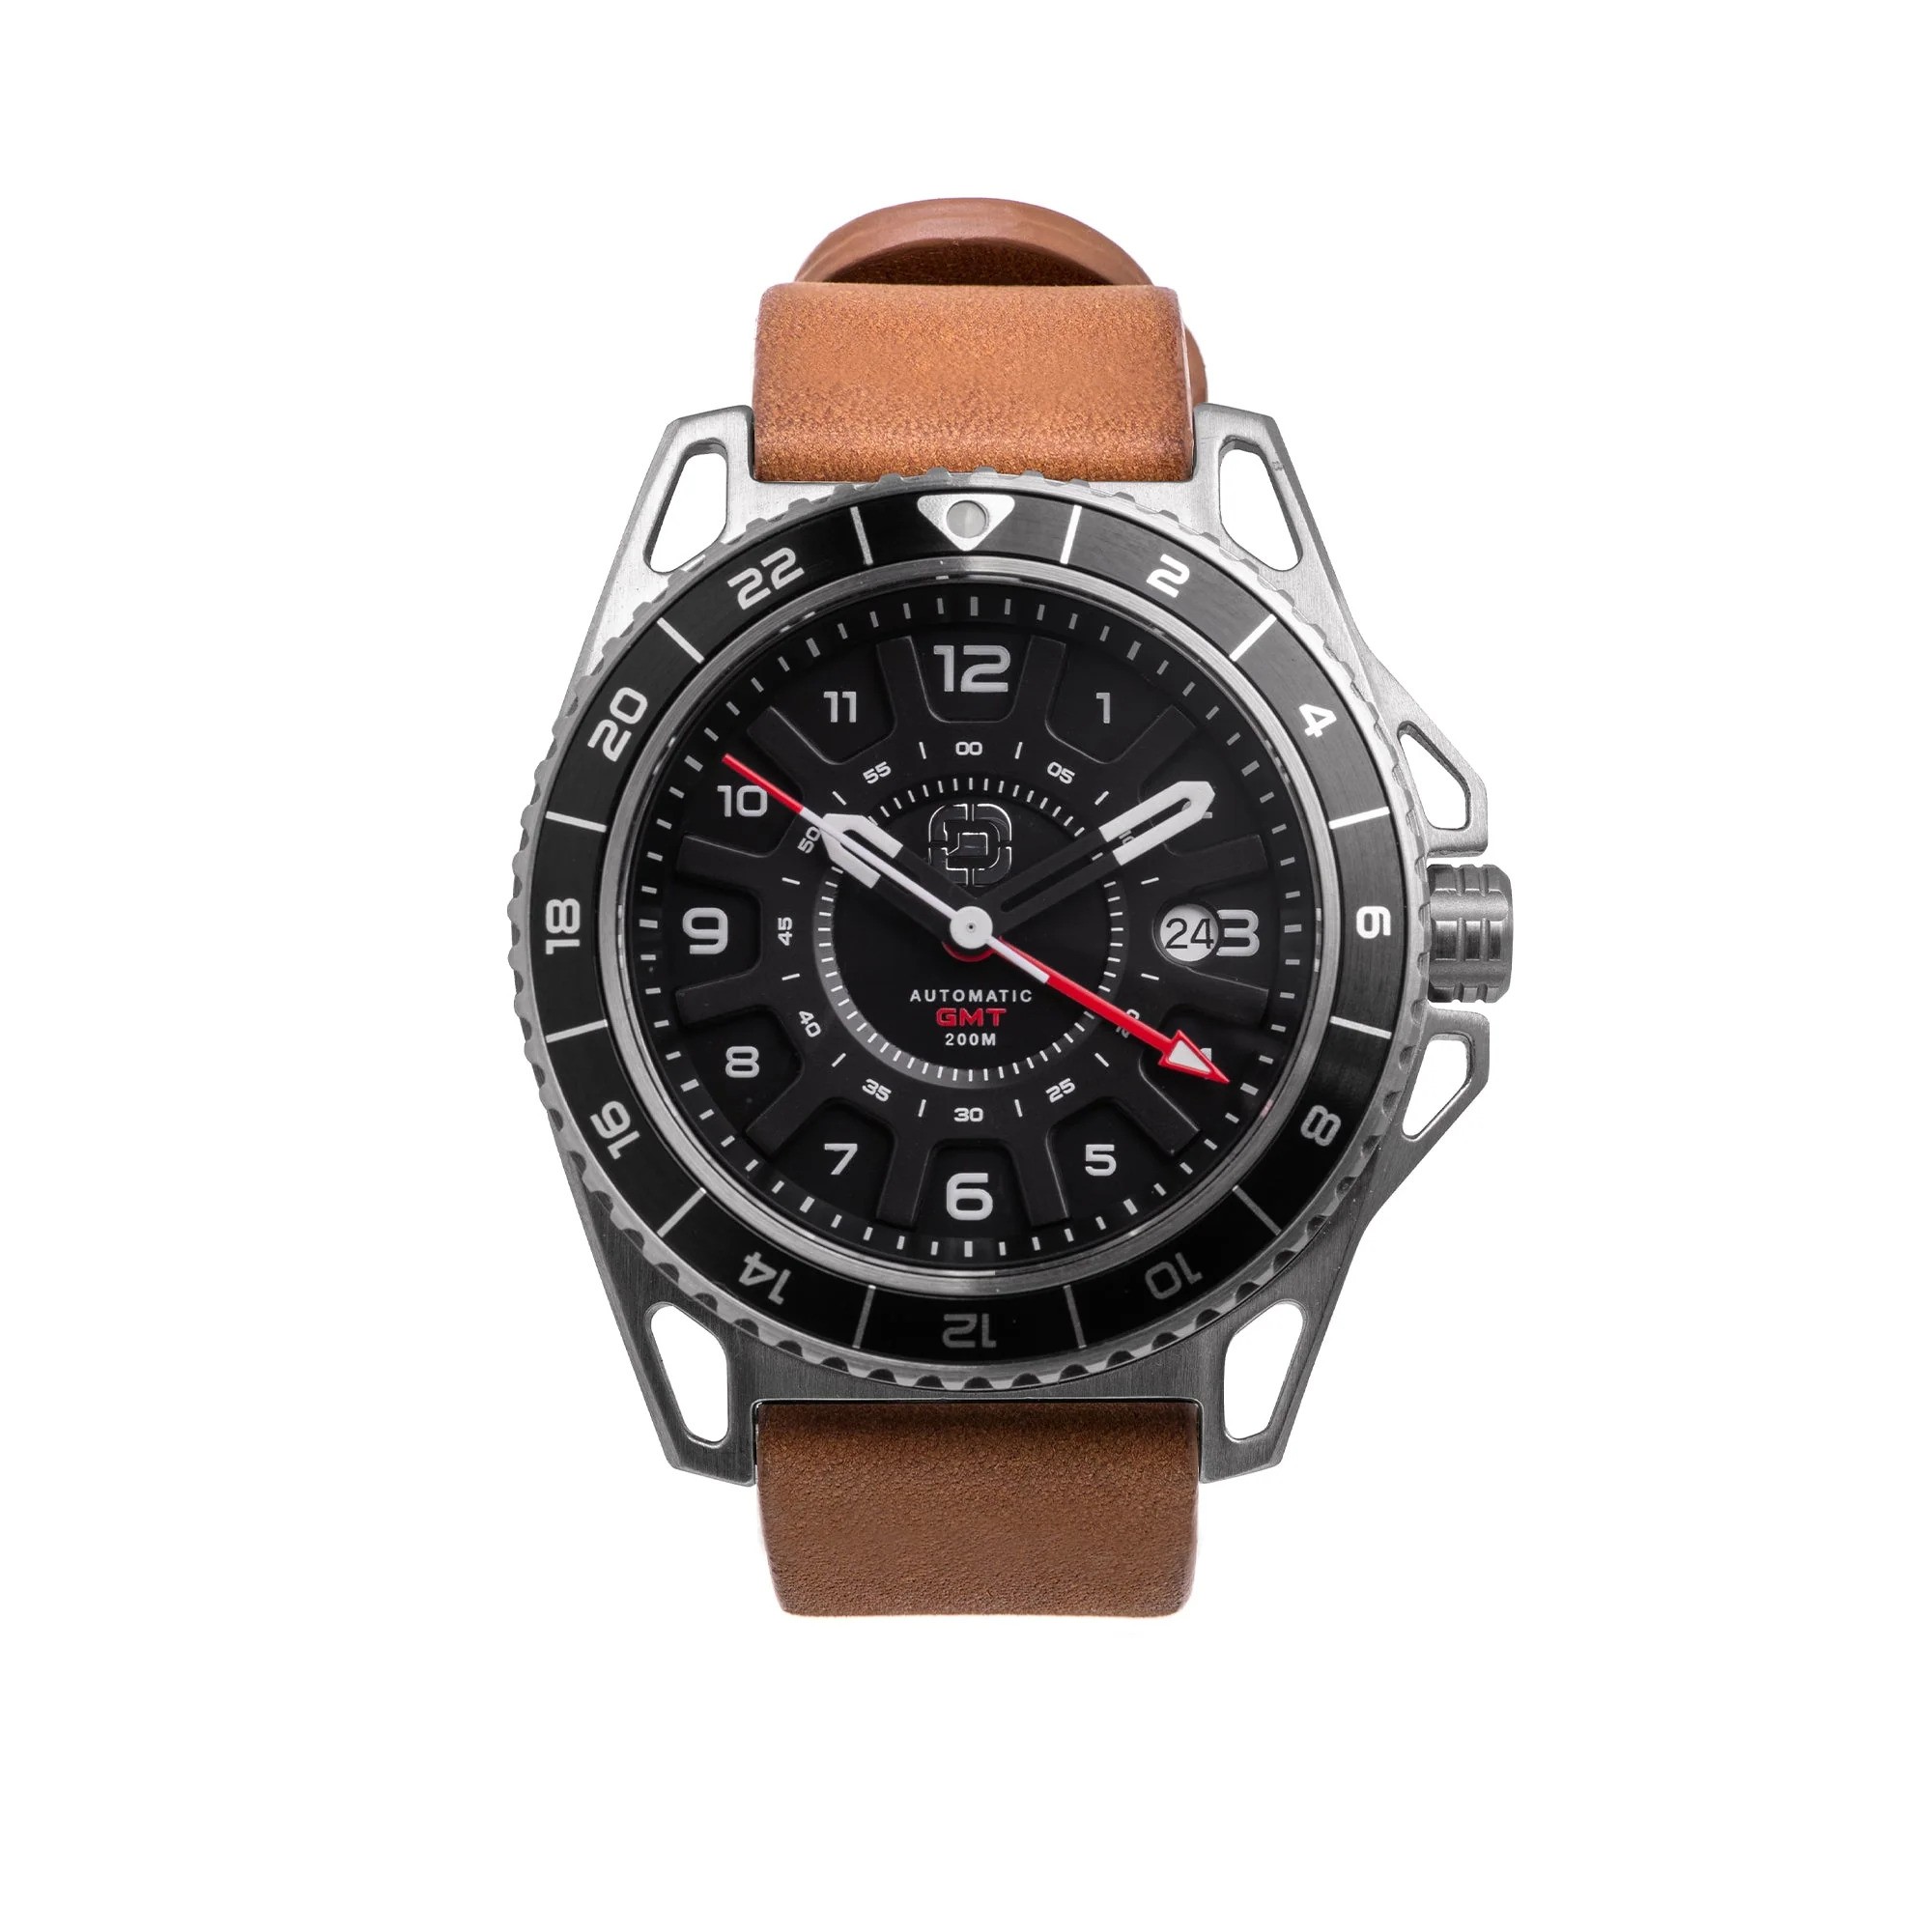
Dango Products Coupon Codes, Dango Product Promo Codes, watch, brown, Analog watch, watch accessory, clock, font, metal, electric blue, circle, brand, fashion accessory, steel, silver, titanium, number, nickel, rectangle, still life photography, Everyday carry, strap